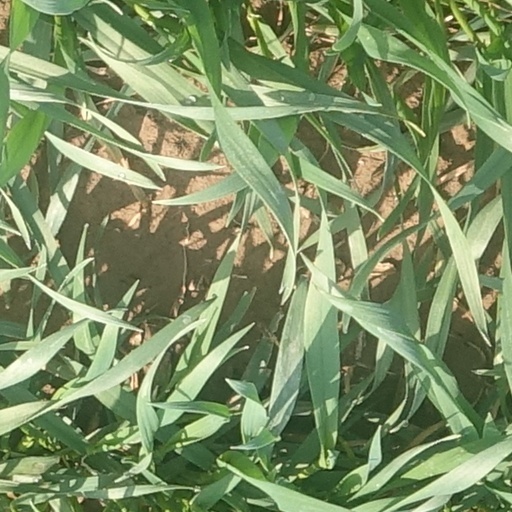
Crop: wheat